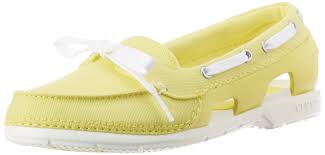
Label: Boat